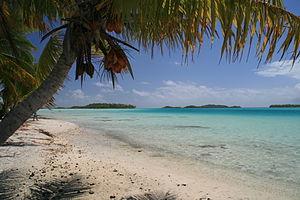
Cocotier, lagon bleu, rangiroa